Opernhaus vorm Salztor

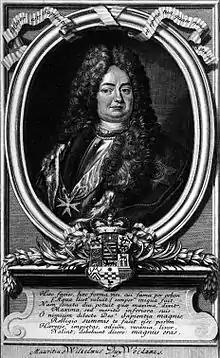
Moritz Wilhelm, Duke of Saxe-Zeitz

The city of Naumburg had held a trade fair privilege from the emperor since the Middle Ages, which it made use of with the , held every year in June. Since Leipzig, 60 km away, also had such a privilege since 1669, the two cities were in competition. Leipzig had a functioning theatre for the entertainment of trade fair guests, the Oper am Brühl opened in 1693, in which operas were performed during three trade fair periods.